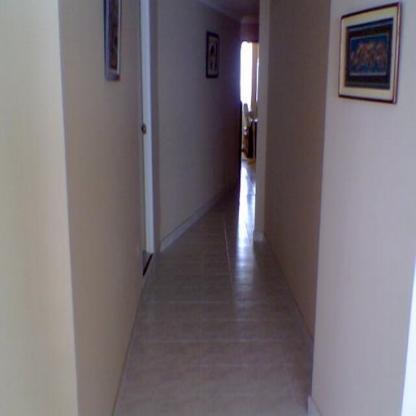
Scene: Indoor